W. M. Namjoshi

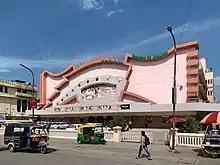
Raj Mandir Cinema in Jaipur, completed in the 1970s

He designed the Raj Mandir Cinema in Jaipur. He also helped in the design of the Liberty Cinema in Bombay.